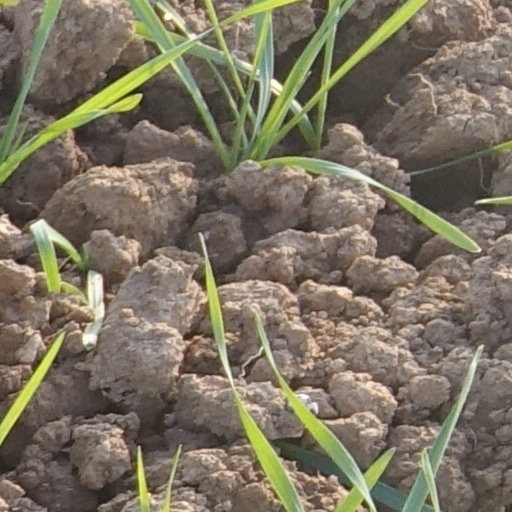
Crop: wheat